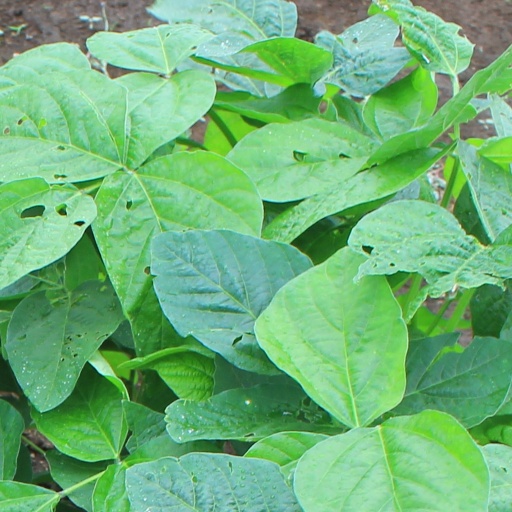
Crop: soybean